BSA/Triumph racing triples

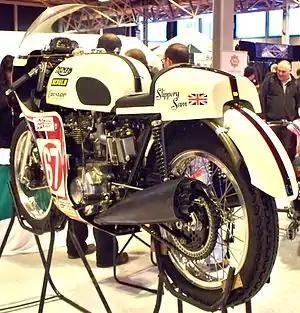
Slippery Sam

BSA/Triumph entered 10 riders for the Daytona 200: Mike Hailwood, Dick Mann, Jim Rice, Dave Aldana, Don Emde on BSAs and Paul Smart, Gene Romero, Gary Nixon, Don Castro, Tom Rockwell on Triumphs. Hailwood, Smart, Mann and Romero were on "low boy" machines and Smart's machine had the uprated engine. In the race, Hailwood retired with a broken valve and smart retired from the lead in the closing stages with a holed piston. Mann led Romero and Emde home for a BSA 1–2–3.